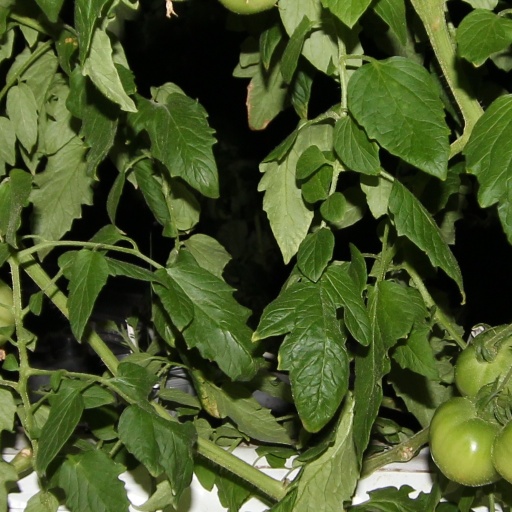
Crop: tomato